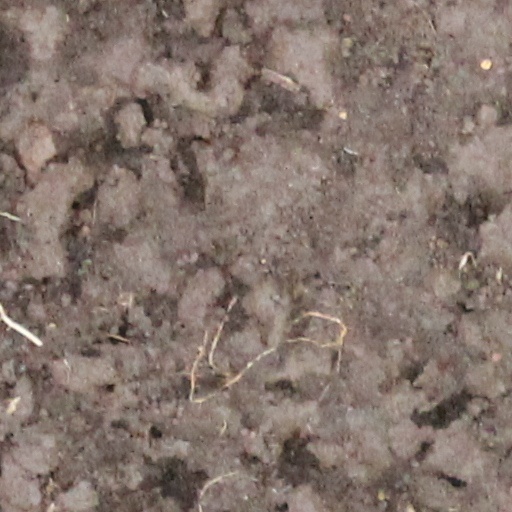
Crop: wheat